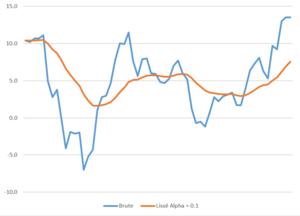
Exemple de lissage exponentiel simple. Données brutes
Le lissage exponentiel est une méthode empirique de lissage et de prévision de données chronologiques affectées d'aléas. Comme dans la méthode des moyennes mobiles, chaque donnée est lissée successivement en partant de la valeur initiale. Mais alors que la moyenne mobile accorde le même poids à toutes les observations passées à l'intérieur d'une certaine fenêtre, le lissage exponentiel donne aux observations passées un poids décroissant exponentiellement avec leur ancienneté. Le lissage exponentiel est une des méthodes de fenêtrage utilisées en traitement du signal. Elle agit comme un filtre passe-bas en supprimant les fréquences élevées du signal initial.